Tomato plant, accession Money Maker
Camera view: horizontal (90 deg, fisheye); turntable rotation: 60 degrees
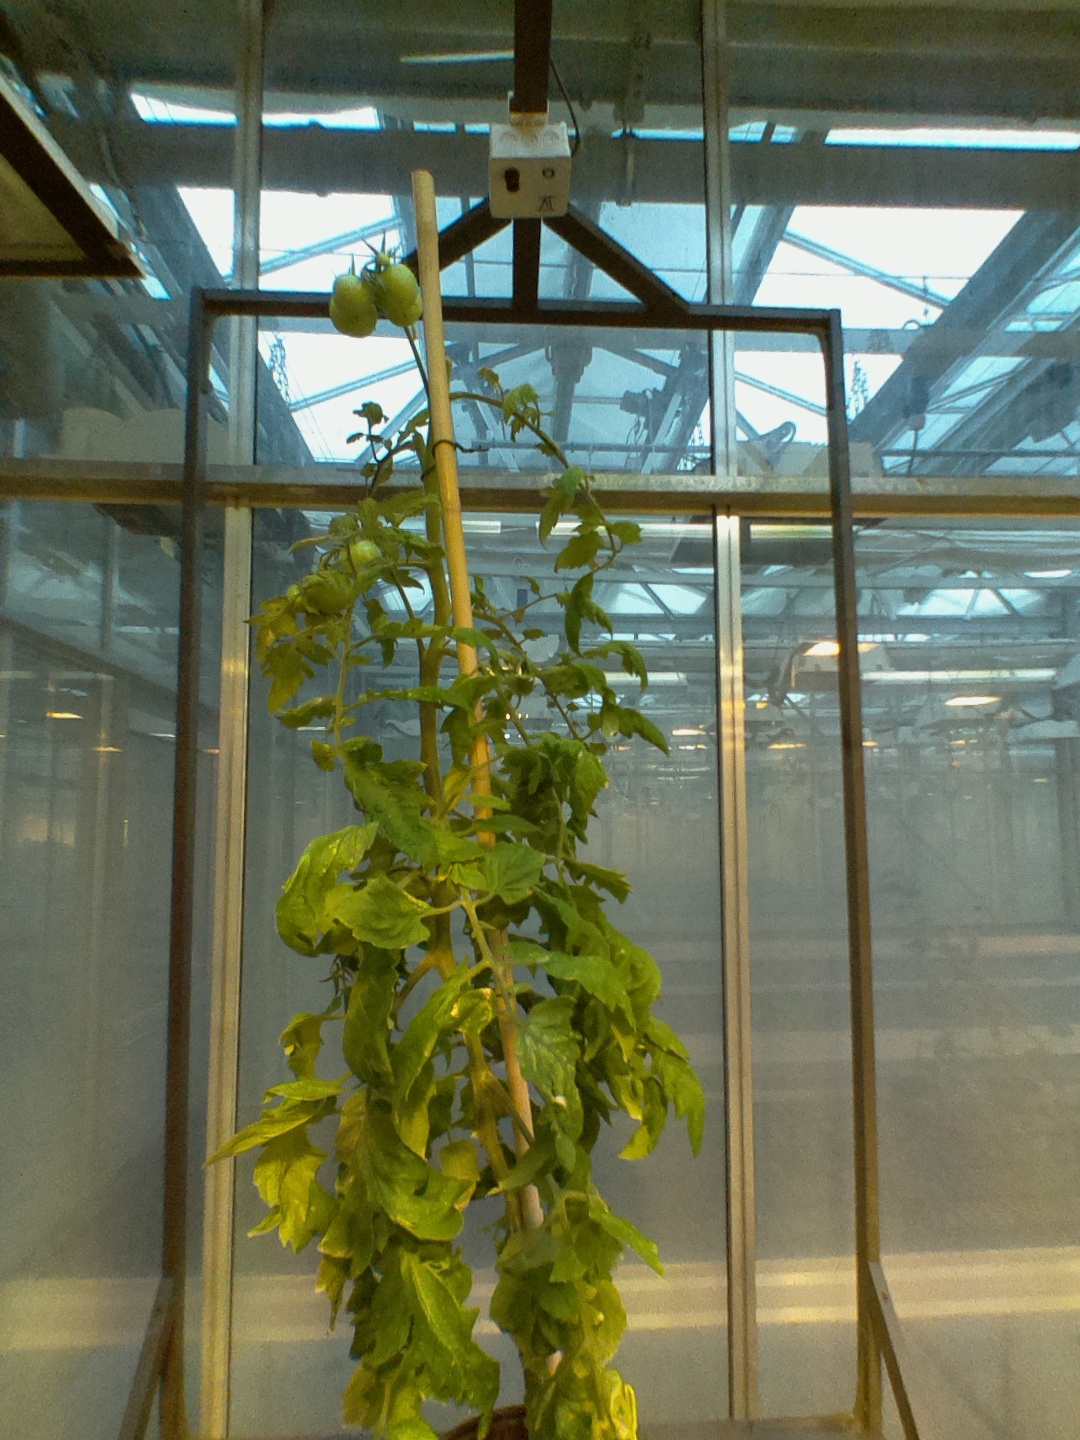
BBCH growth stage 79: 90% -100% of final fruit size